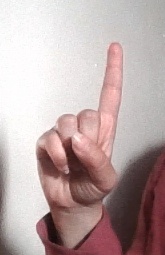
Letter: bb